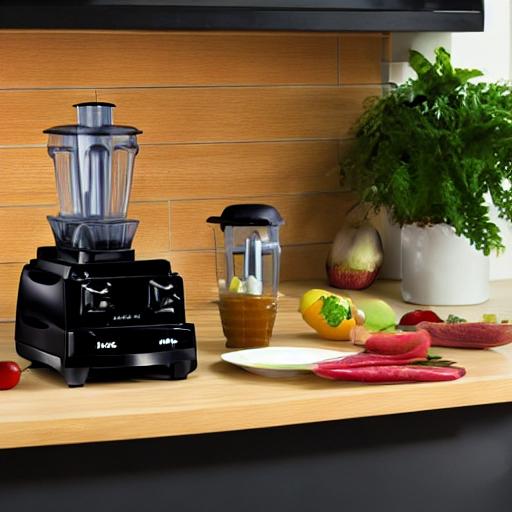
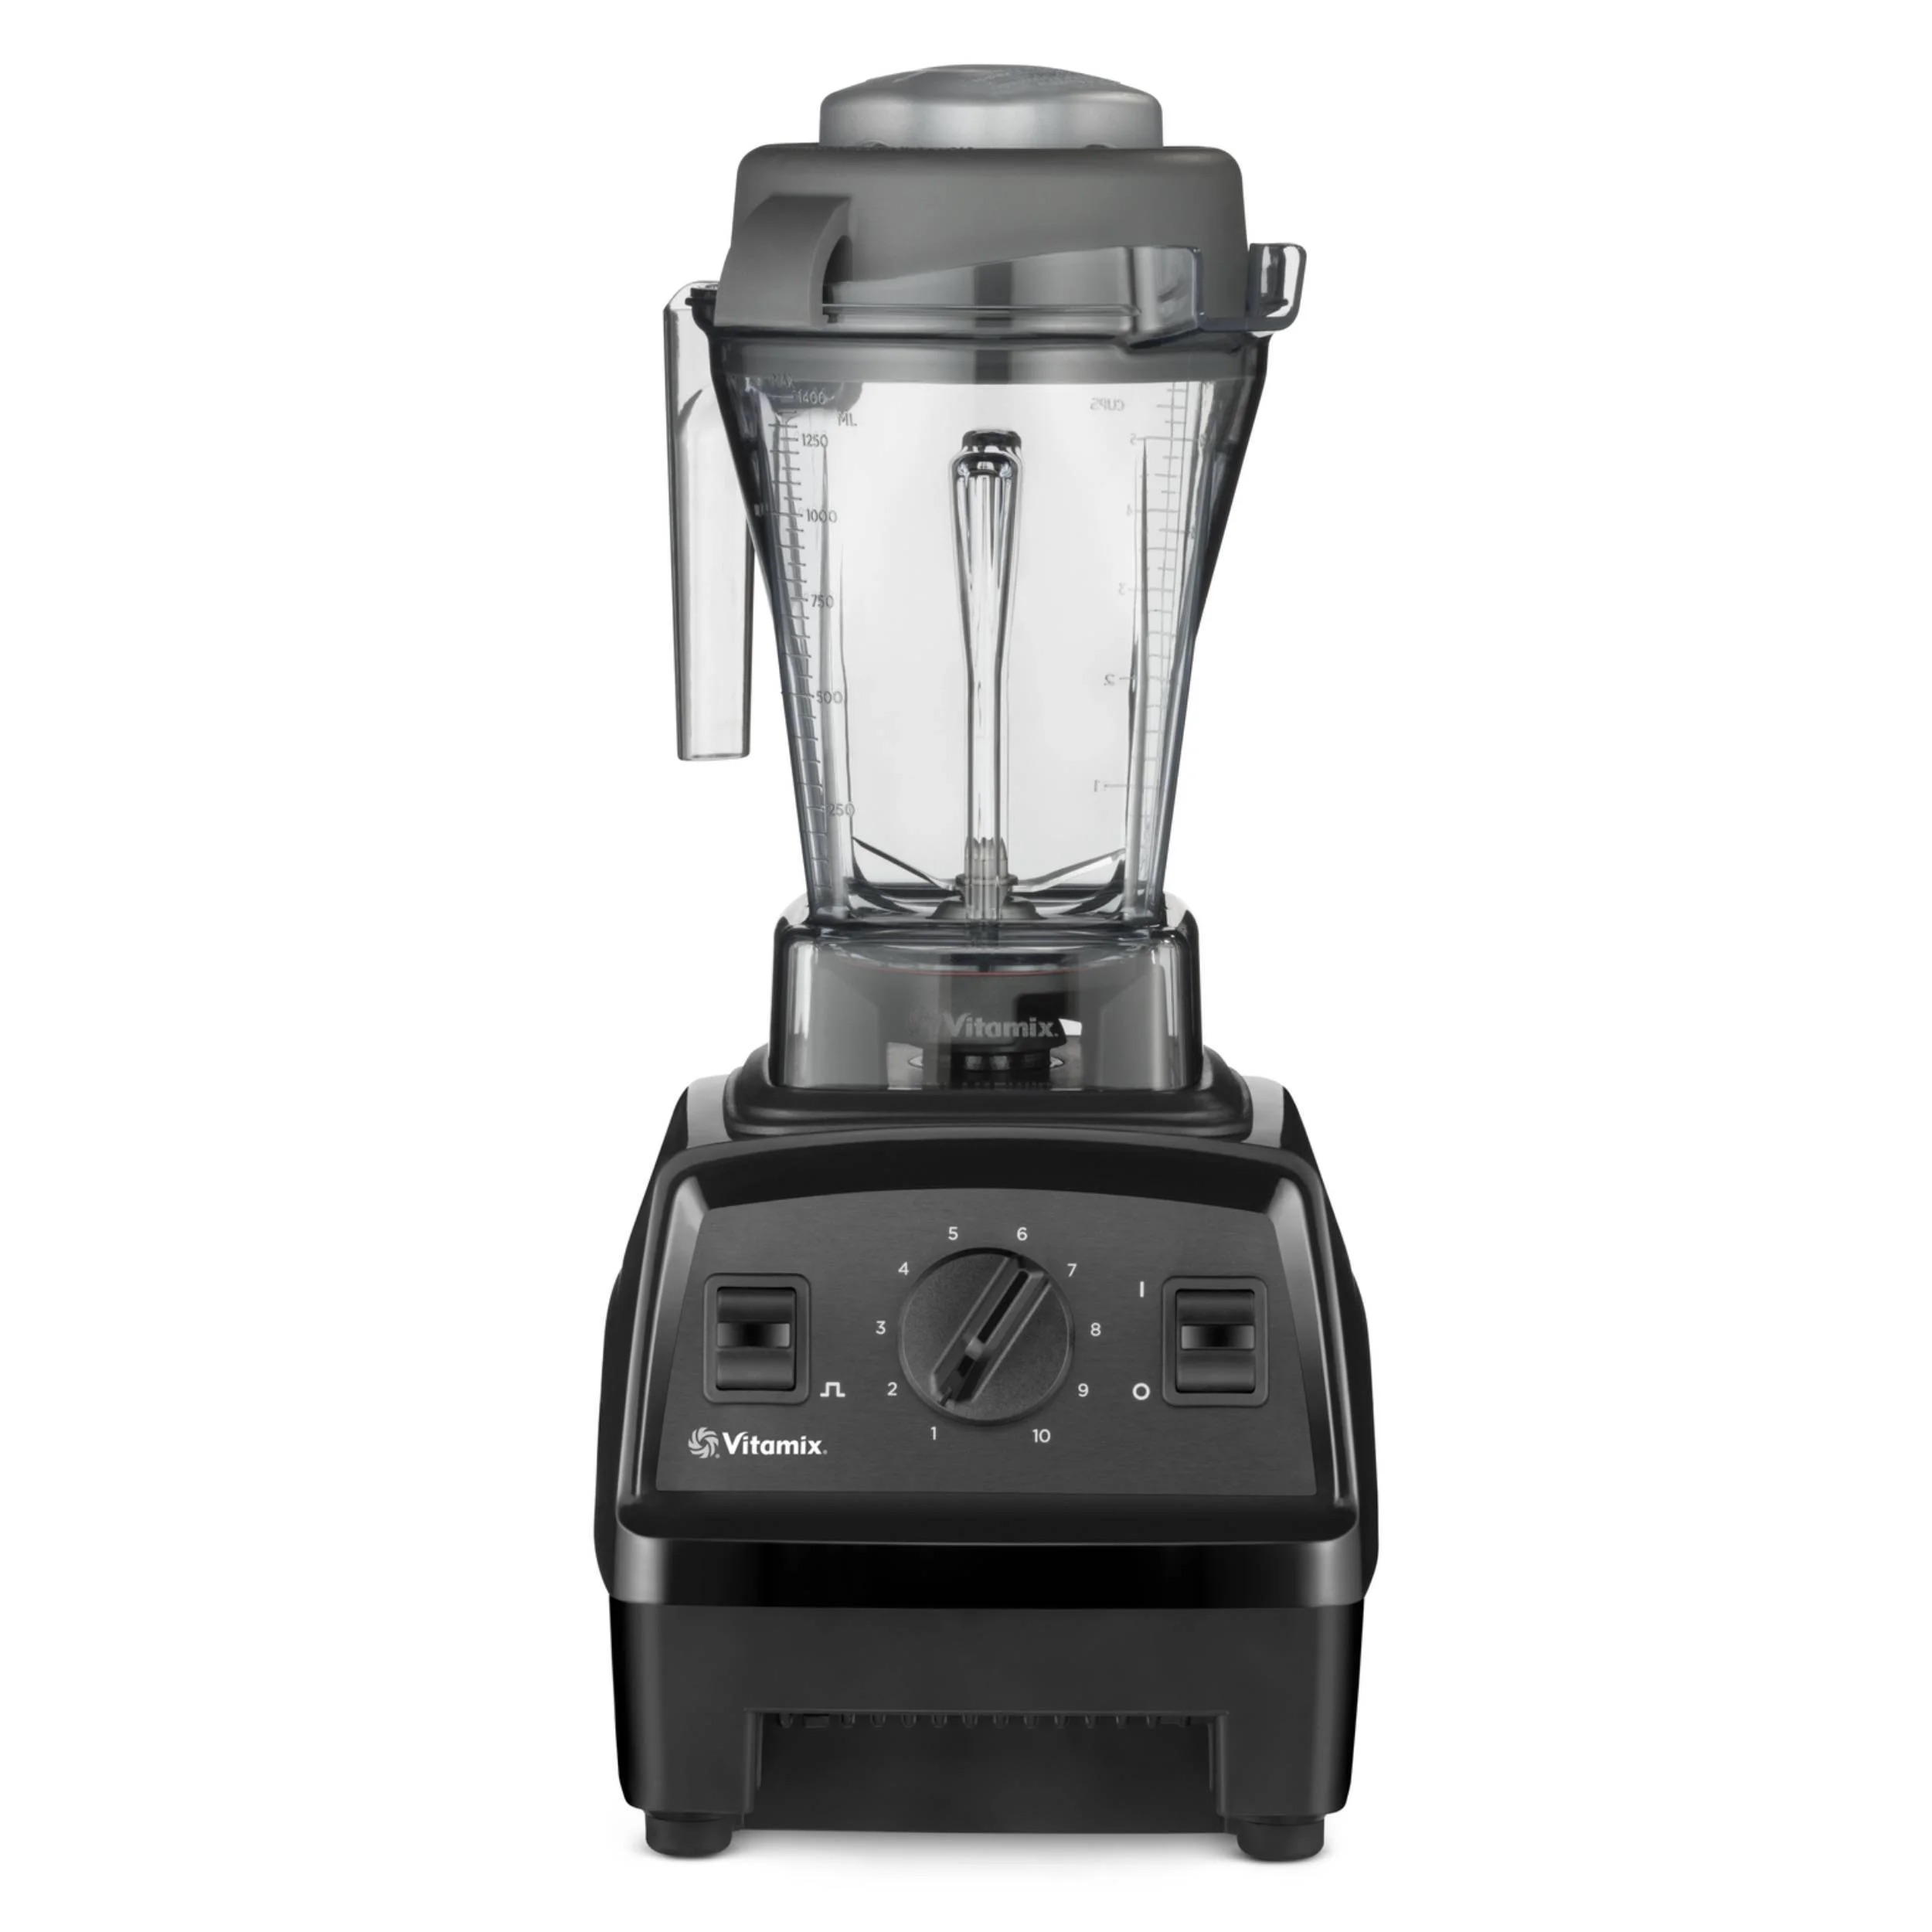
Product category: items_blender
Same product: no